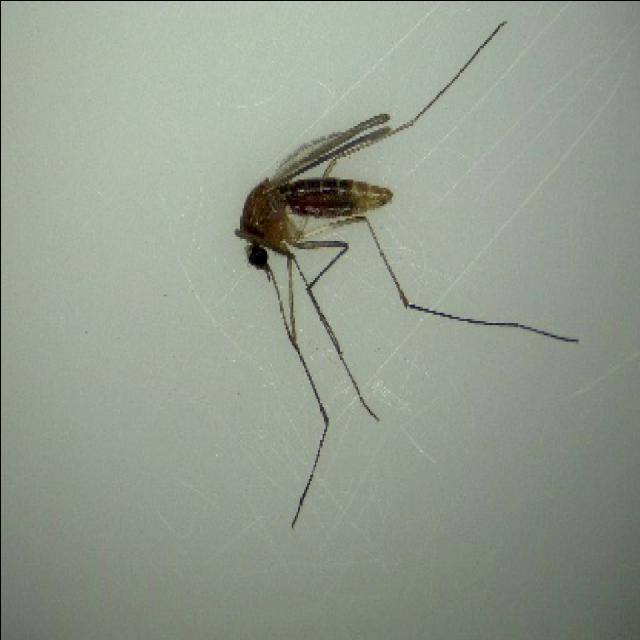
Species: culex_pipiens